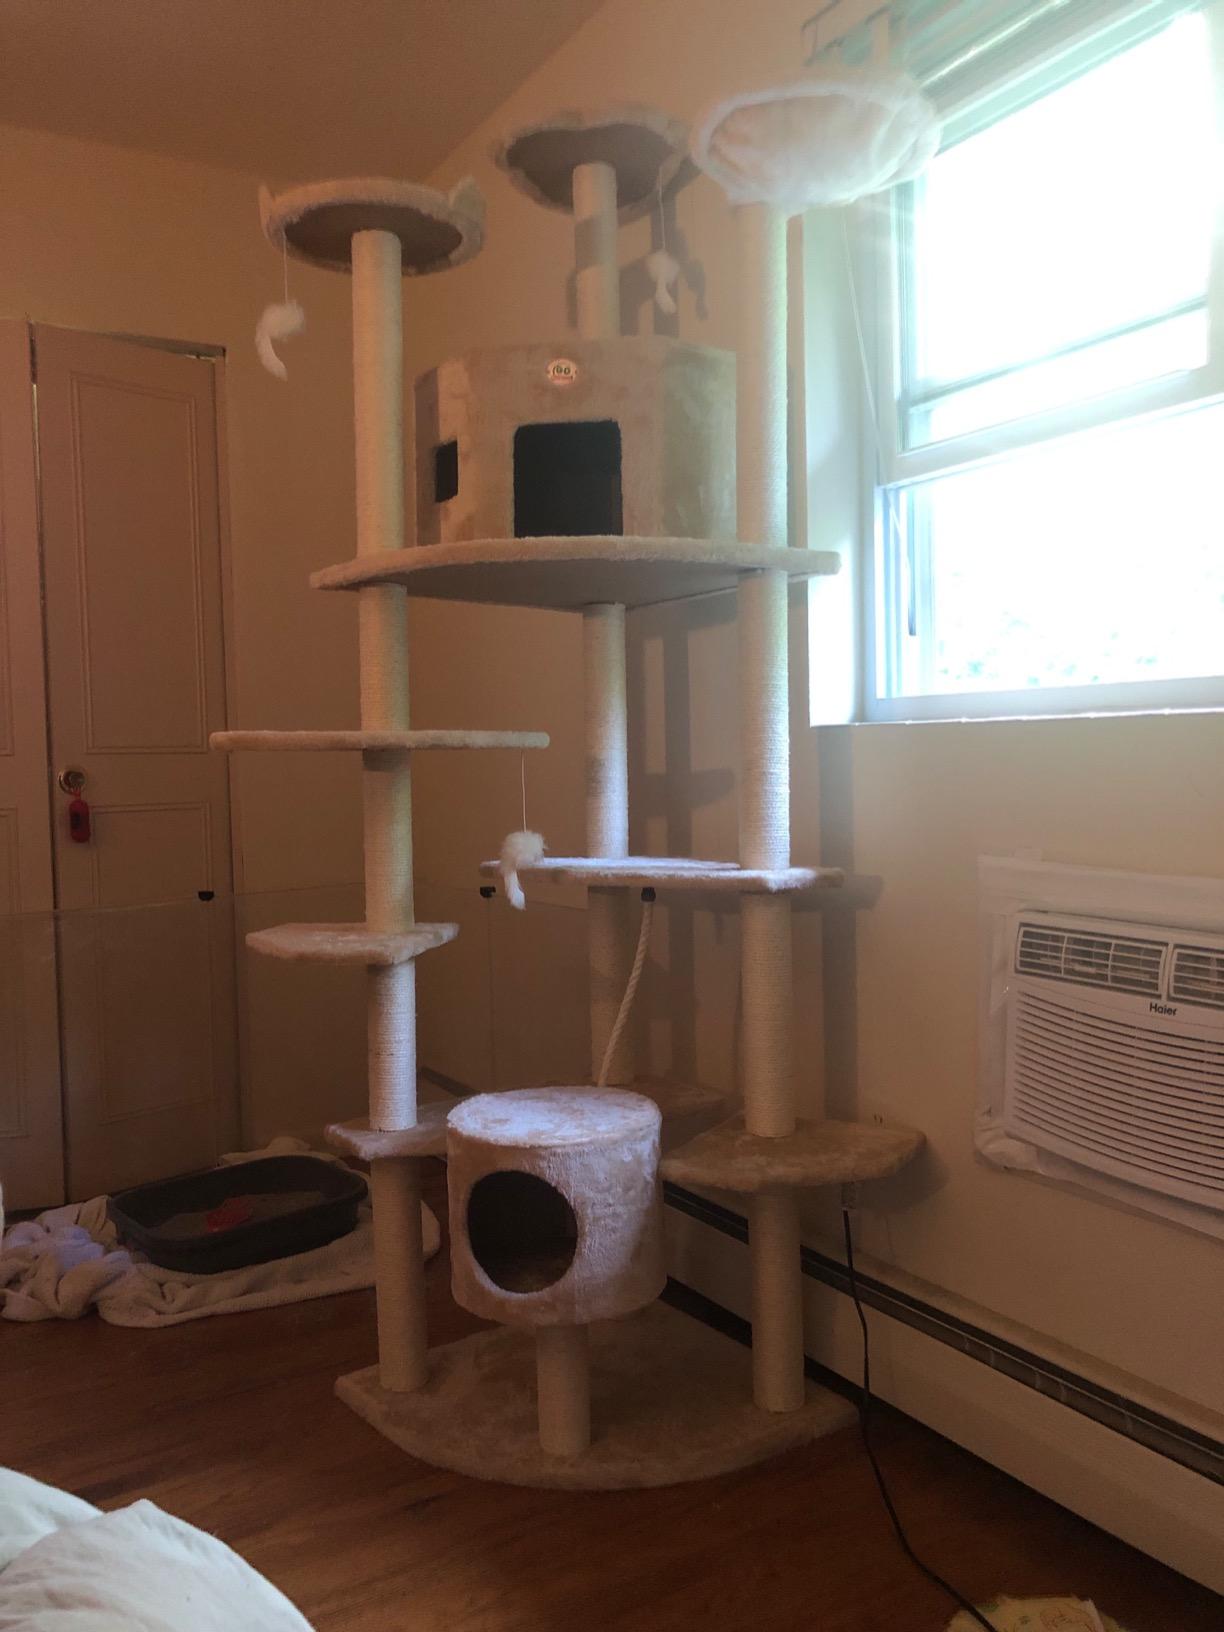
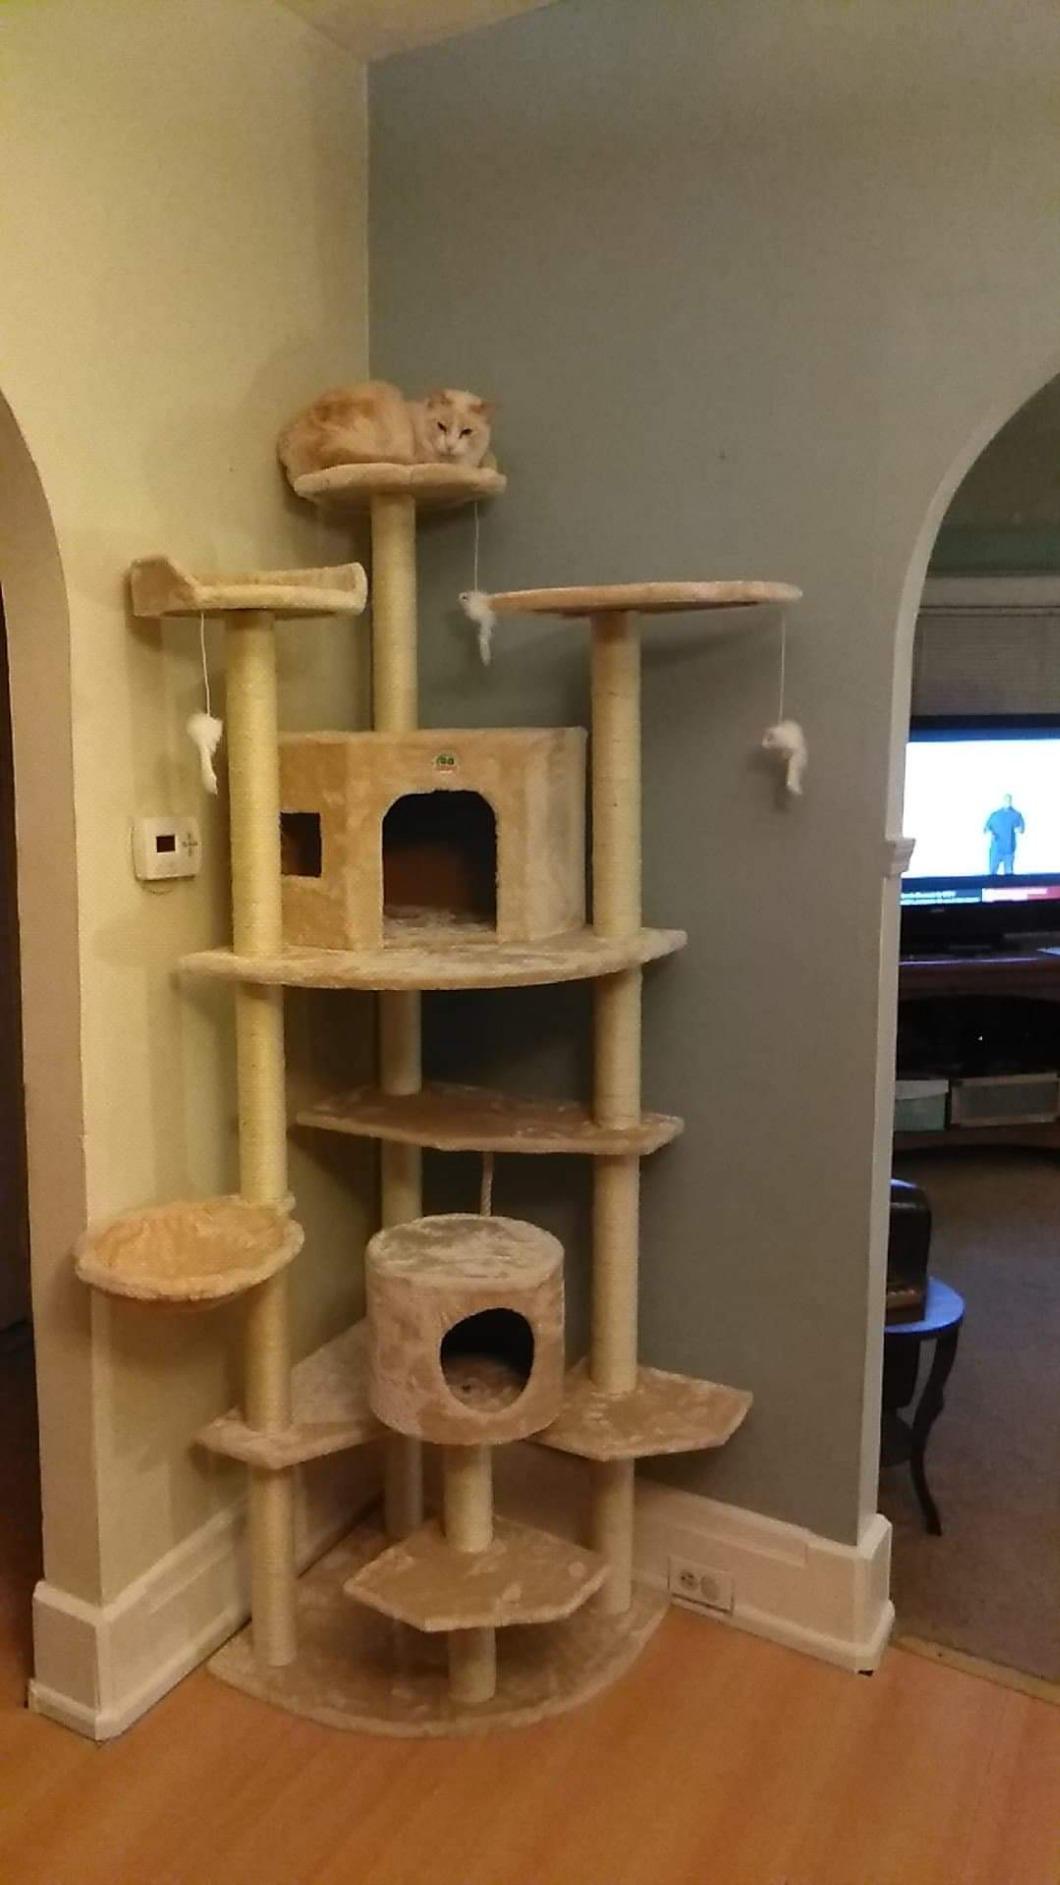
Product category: items_cat tree
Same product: yes